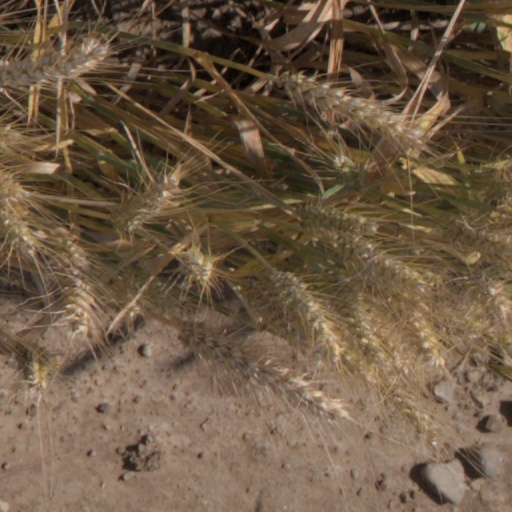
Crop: wheat